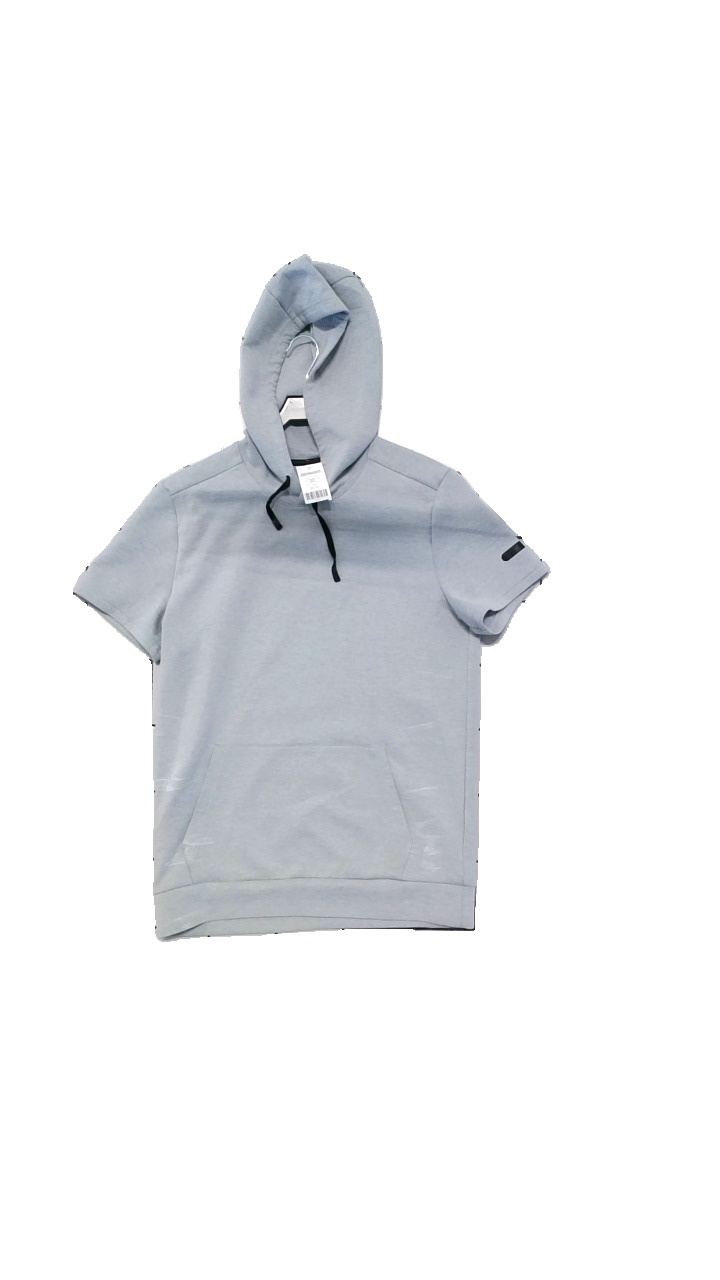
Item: Training Top (Men)
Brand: Underarmor
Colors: Grey, Blue
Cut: Regular
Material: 65% polyester, 29% cotton, 6% elastane
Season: All
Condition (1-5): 5
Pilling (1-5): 3
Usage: Reuse
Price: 50-100